Fortress Hill Methodist Secondary School

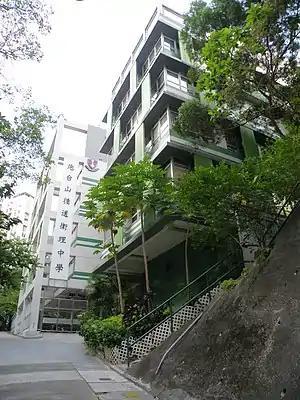
Fortress Hill Methodist Secondary School (brighter version)

Fortress Hill Methodist Secondary School is a school located in North Point, Hong Kong Island, Hong Kong. It is a secondary school serving students with learning difficulties.